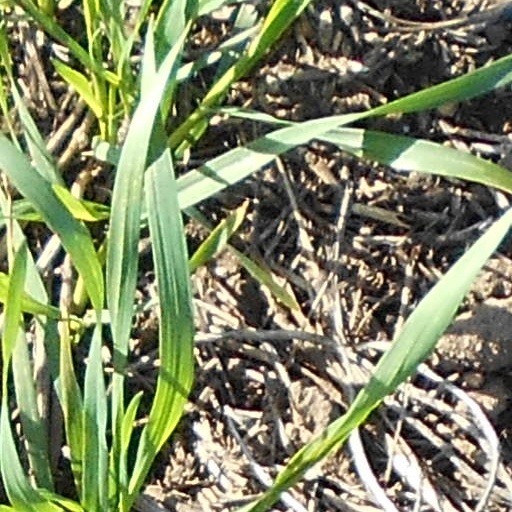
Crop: wheat